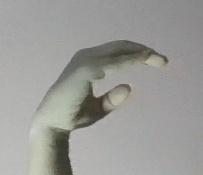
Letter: jeem